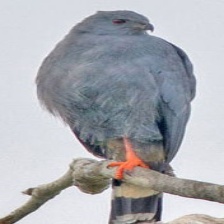
Species: CRANE HAWK
Scientific name: GERANOSPIZA CAERULESCENS